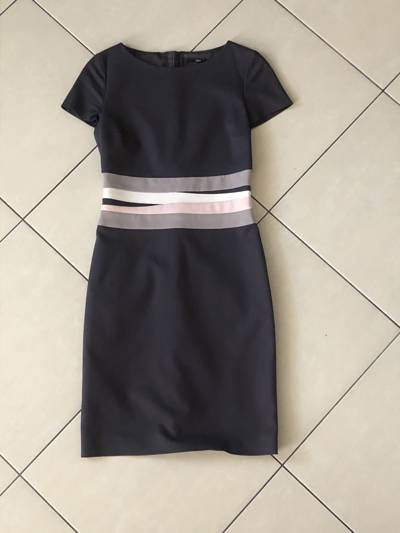
Waste category: clothes